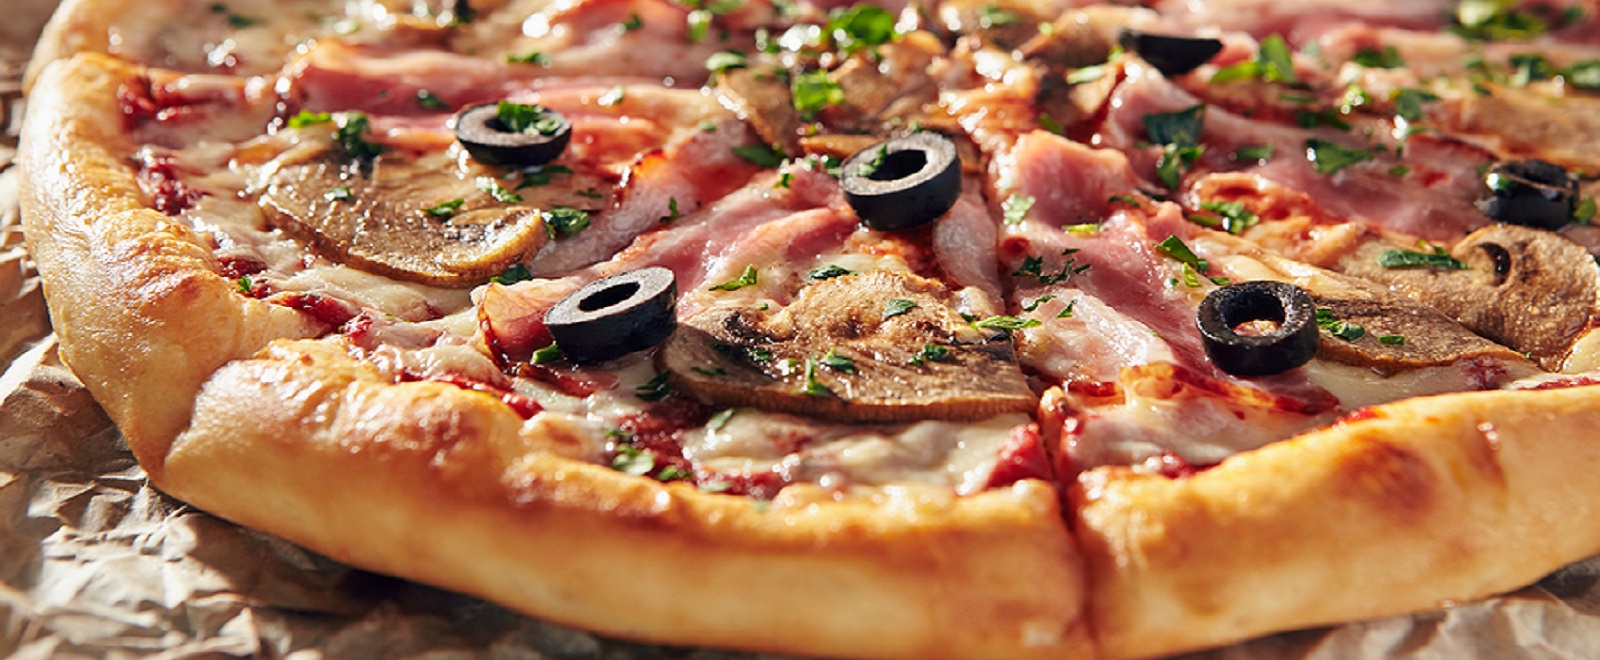
Dish: pizza